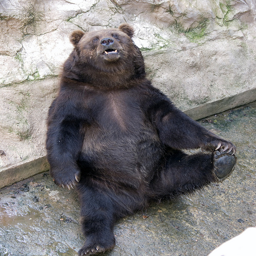
The bear is taking a break on the rock formation.
a large brown bear is sitting up in a zoo
A large brown bear sitting in a enclosure.
a bear in black is laying outside in the sun
Grizzly bear sits upright and holds onto one foot.